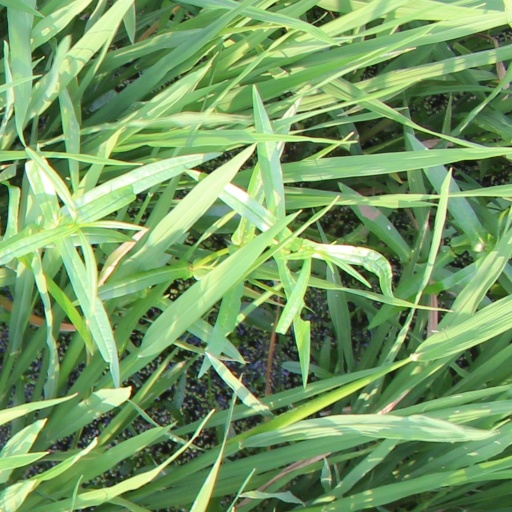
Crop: rice